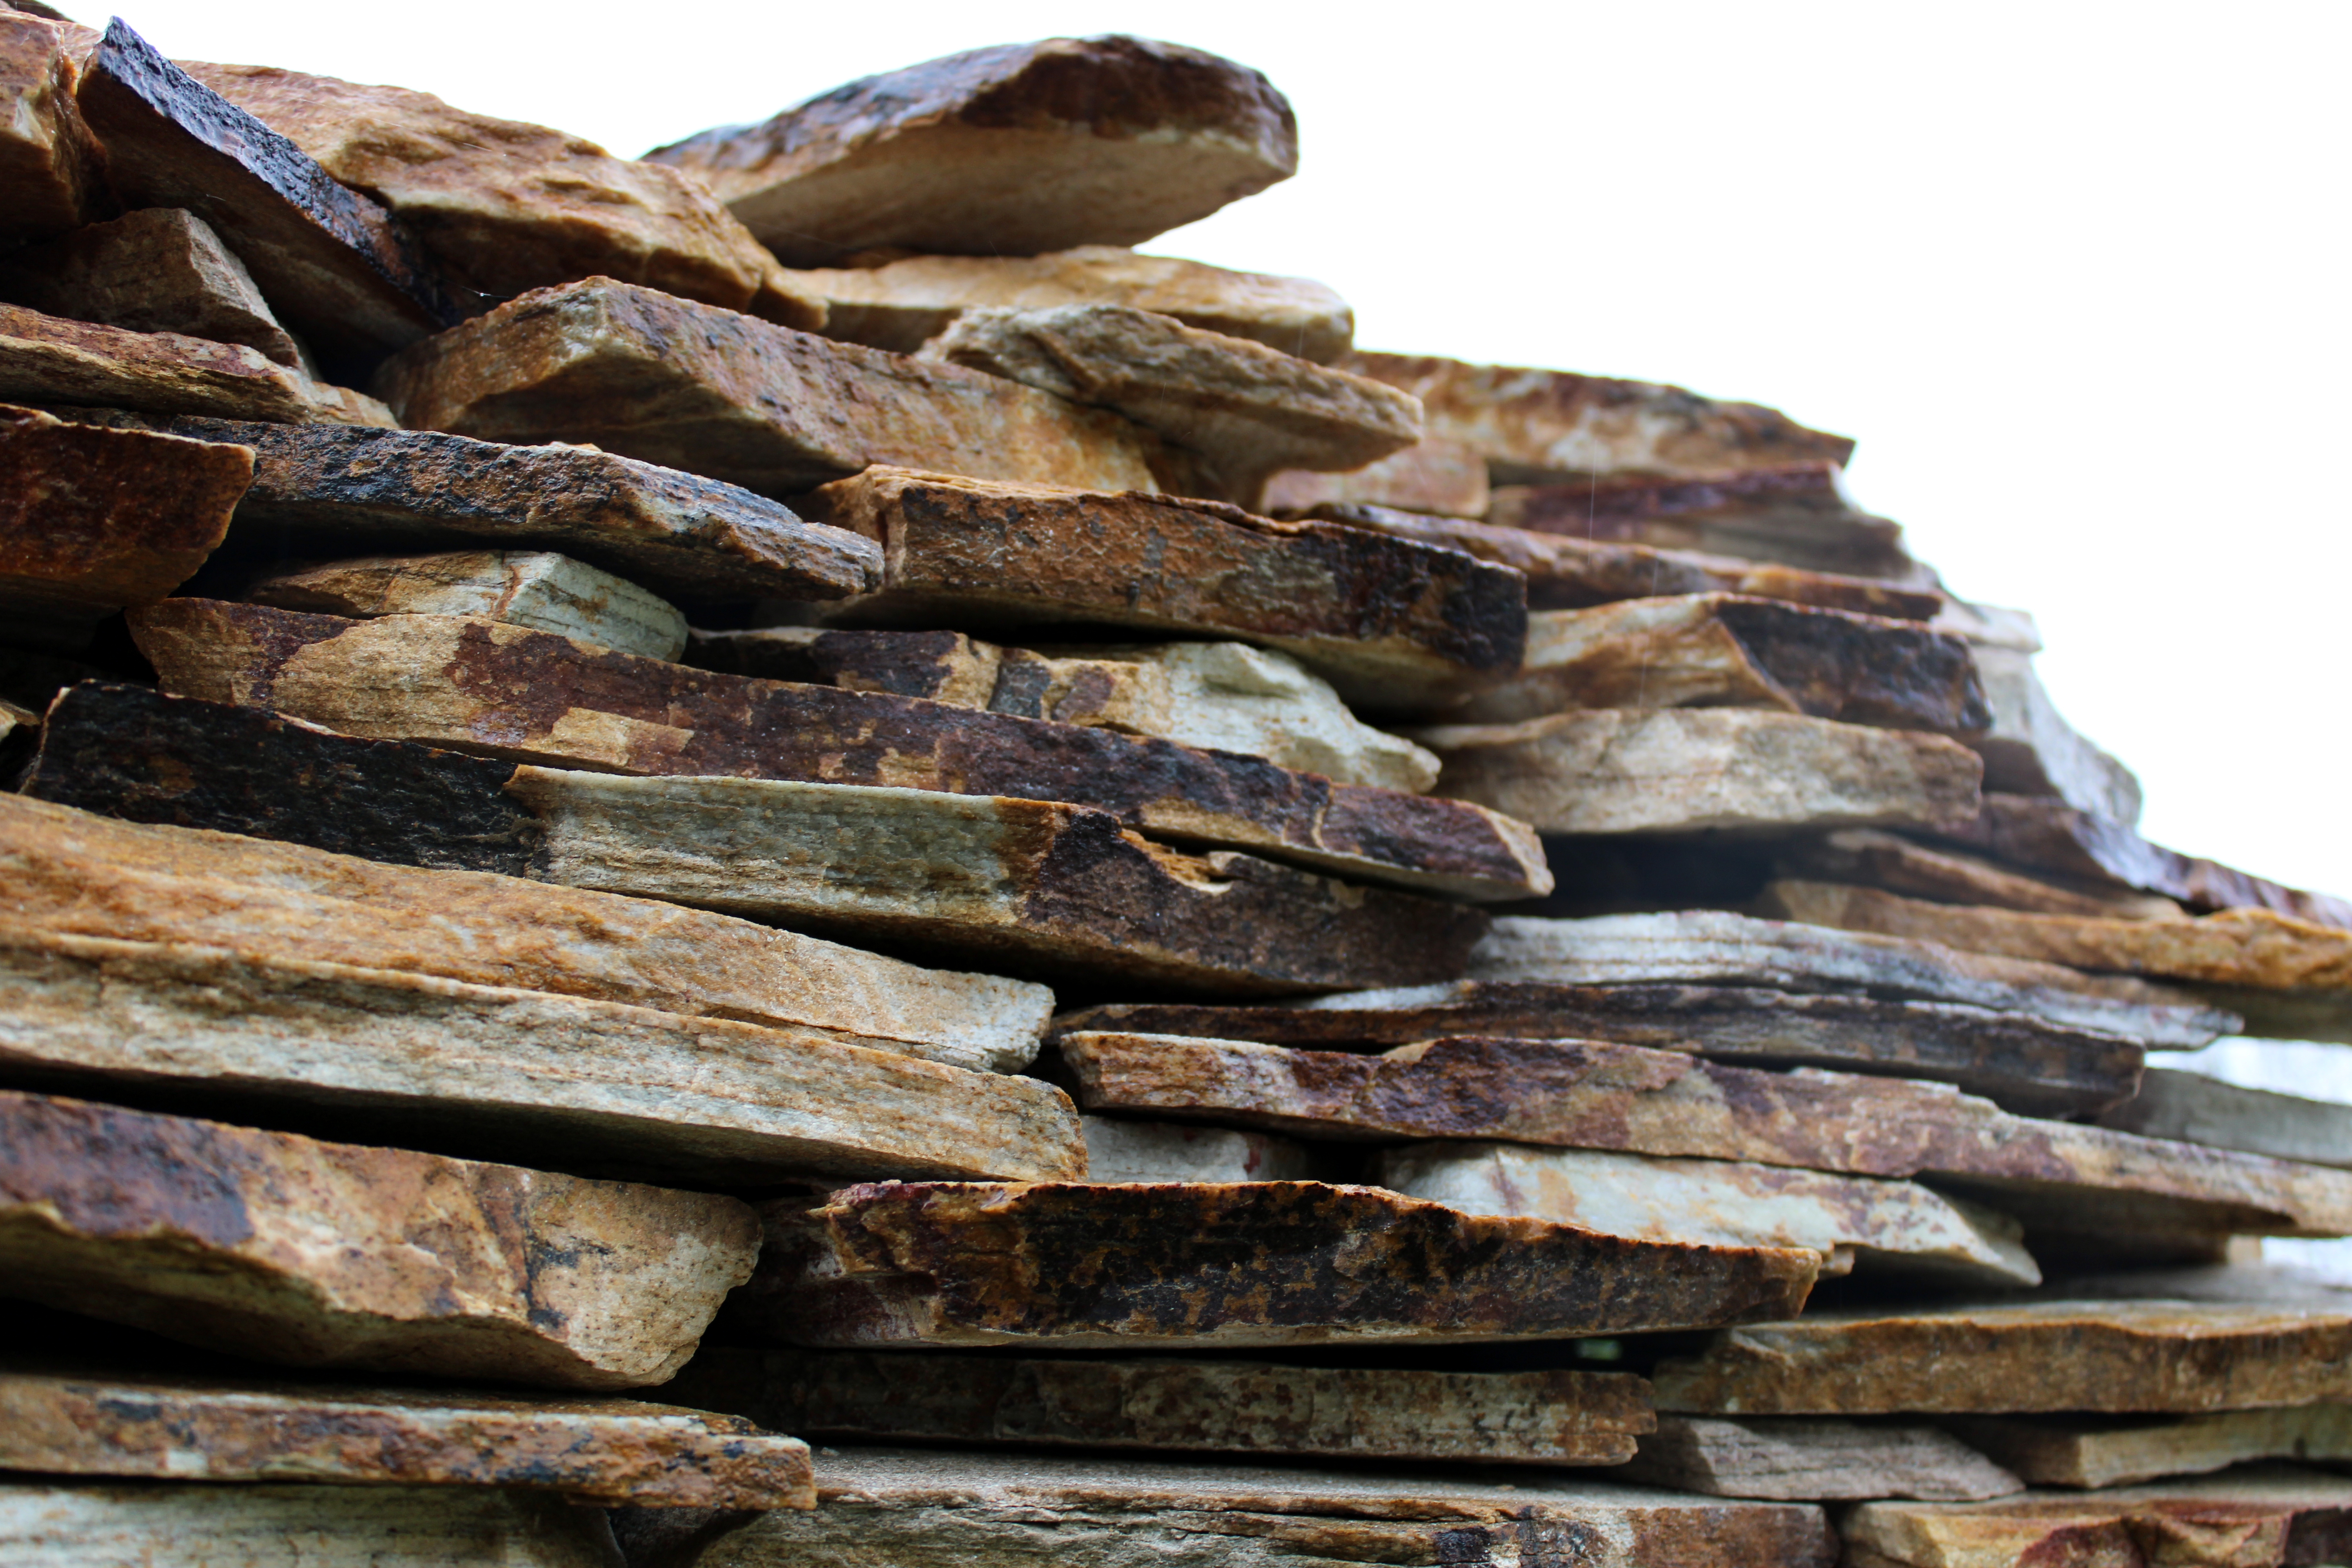
stone, wall, brown, wood, bedrock, natural material, lumber, hardwood, trunk, metal, rock, logging, building material, landscape, pine